National Education Association

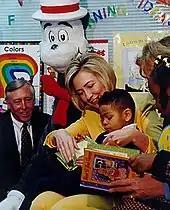
Hillary Clinton participates in Read Across America Day in Maryland, 1998.

National Read Across America Day is an NEA initiative to encourage reading. It has expanded into a year-long program with special celebrations in March as National Reading Month. Read Across America Day began in 1998, on March 2 which was the birthday of the popular children's author, Dr. Seuss. The NEA partnered with Dr. Seuss Enterprises on the venture from 1997 to 2018, when the contract ended. Since 2017, NEA's Read Across America focuses on the importance, value, and fun of reading and sharing diverse books and "celebrating a nation of diverse readers".